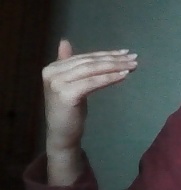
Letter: khaa